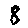
Label: 8